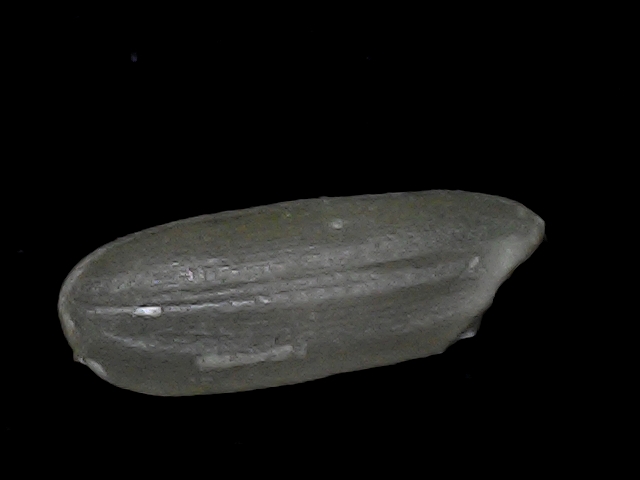
Rice variety: BD30